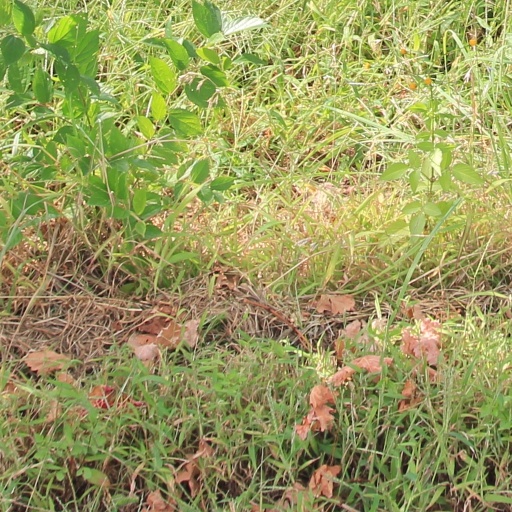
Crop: grape